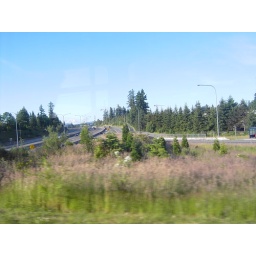
This is on 51st street bridge over 202.